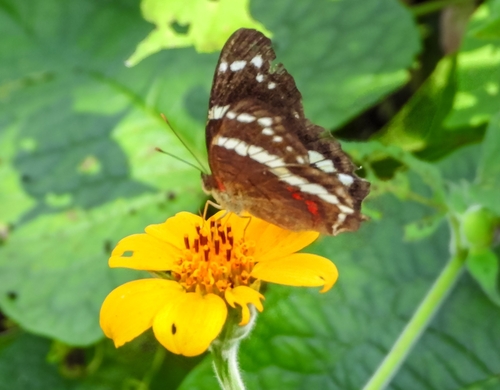
Scientific name: Anartia fatima
Common name: Banded peacock
Family: Nymphalidae
Order: Lepidoptera
Pollinator type: Primary pollinator
Habitat: Open areas and gardens
Geographic range: South America
Conservation status: Least Concern